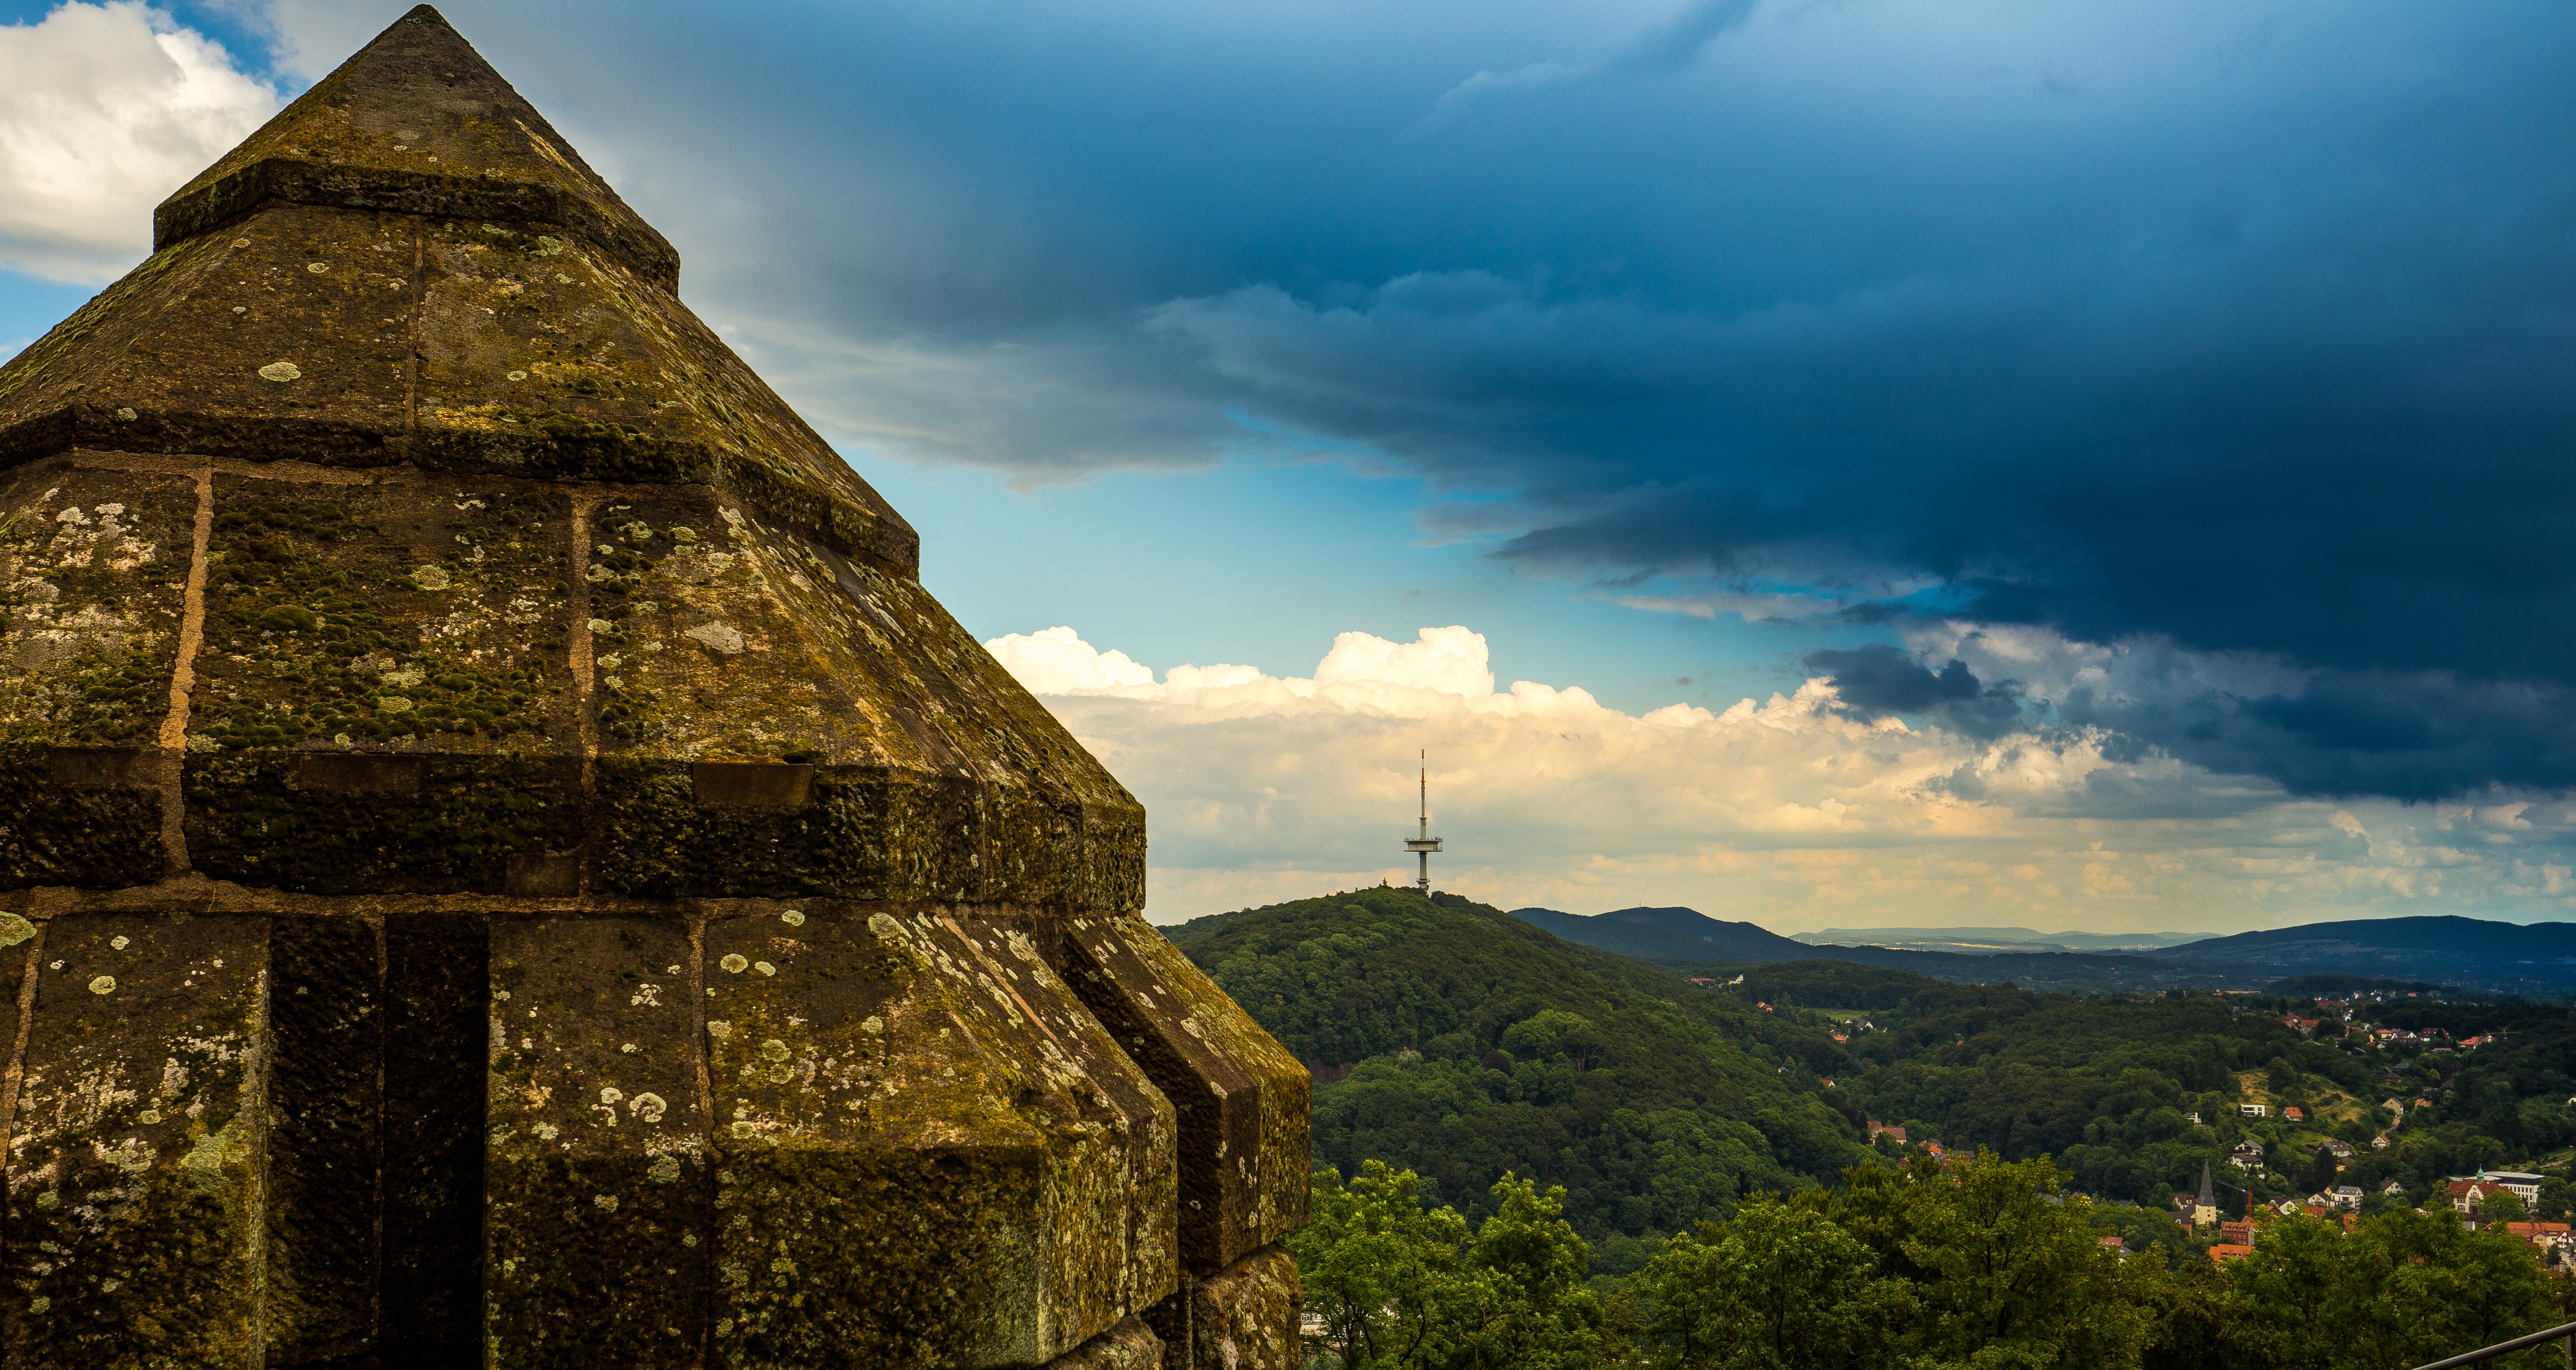
landscape, mountain, sky, sunlight, hill, monument, landmark, rural area